24 (TV series)

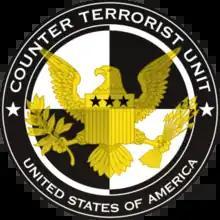
Counter Terrorist Unit

The first six seasons of the show are mostly based in Los Angeles and nearby California locations—both real and fictional. Other locations, such as Washington, D.C., are featured in parts of the fourth, sixth, and seventh seasons. The eighth season takes place in New York City, the TV film "Redemption", filmed in South Africa, is mainly set in the fictional African nation of Sangala, and the ninth season "Live Another Day" is set in London.